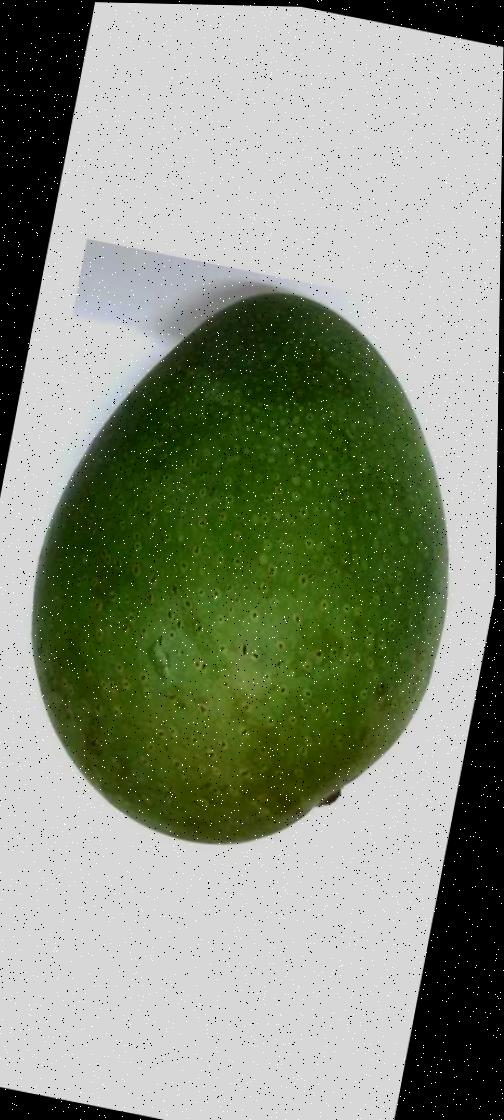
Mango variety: Ashshina Zhinuk